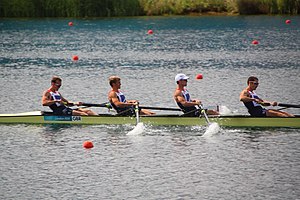
Richard Chambers
Richard Chambers (nr. 2 fra højre) under OL 2012
Richard Scott Chambers er en nordirsk roer og dobbelt verdensmester, bror til Peter Chambers.